Dutch Burgher Union of Ceylon

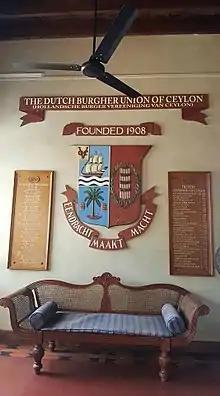
The memorial plaques at the Dutch Burgher Union building, Colombo

On 12 November 1907 Richard Anthonisz organised a preliminary meeting of men and women of the Dutch Burgher community at the Lindsay School Hall in Bambalapitiya to consider the establishment of a Dutch Burgher Union. A small committee was appointed to draft a constitution for the union. The inaugural general meeting of the union was held on 18 January 1908 at the Pettah Public Library, with 267 enrolled members present. At the meeting Frederick Charles Loos, a Proctor and Member of the Legislative Council was elected as the first president of the union, with Anthonisz as Honorary Secretary (a position he retained until 1915). The second president of the union was Henry Lorensz Wendt who, however, died two months after his election and in 1912 was replaced by Fedrick Henry de Vos. In 1913 Sir Hector William van Cuylenburg was elected as the fourth president of the union. In 1916, Anthonisz was elected president, a position he held for fourteen years until his death in 1930.